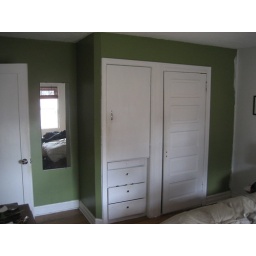
this is the last wall in our house that we haven't painted.